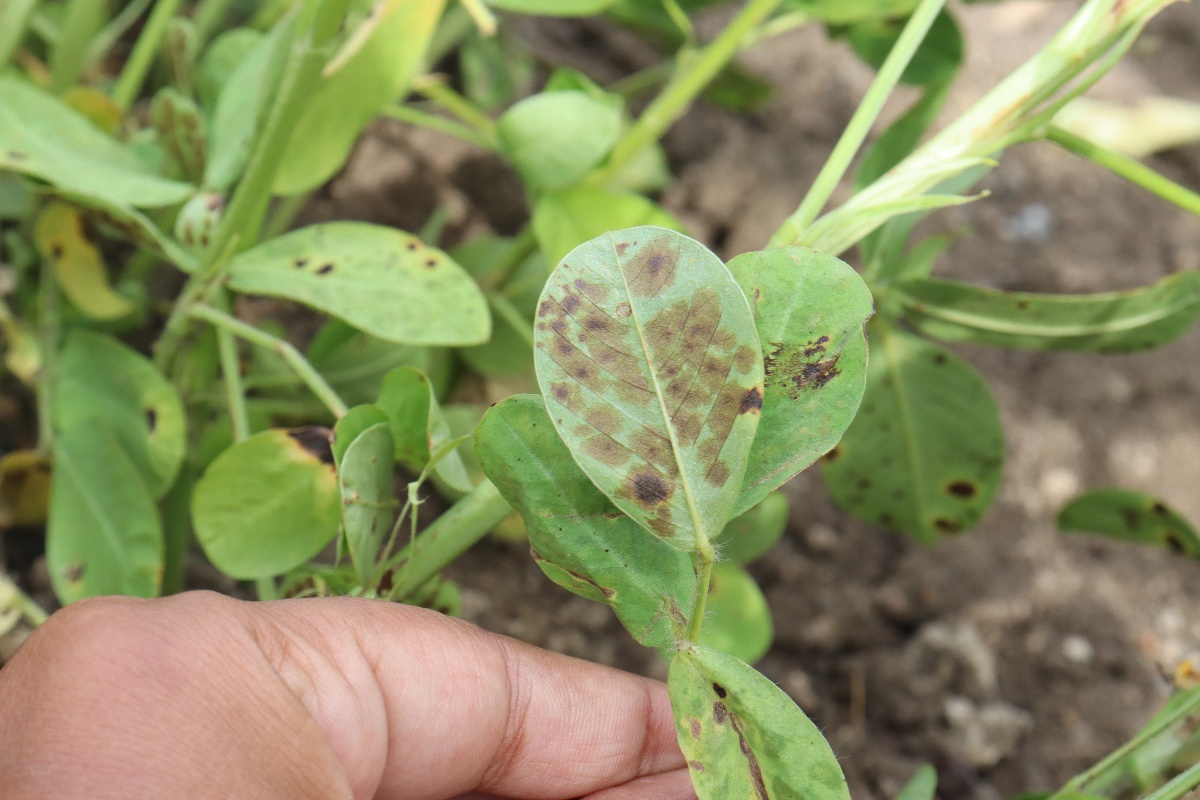
Label: rust